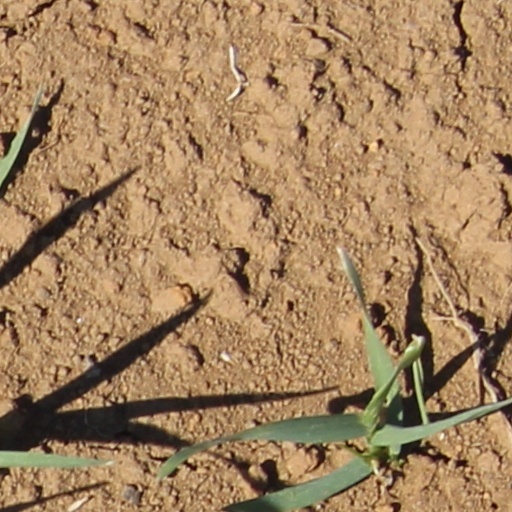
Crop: wheat